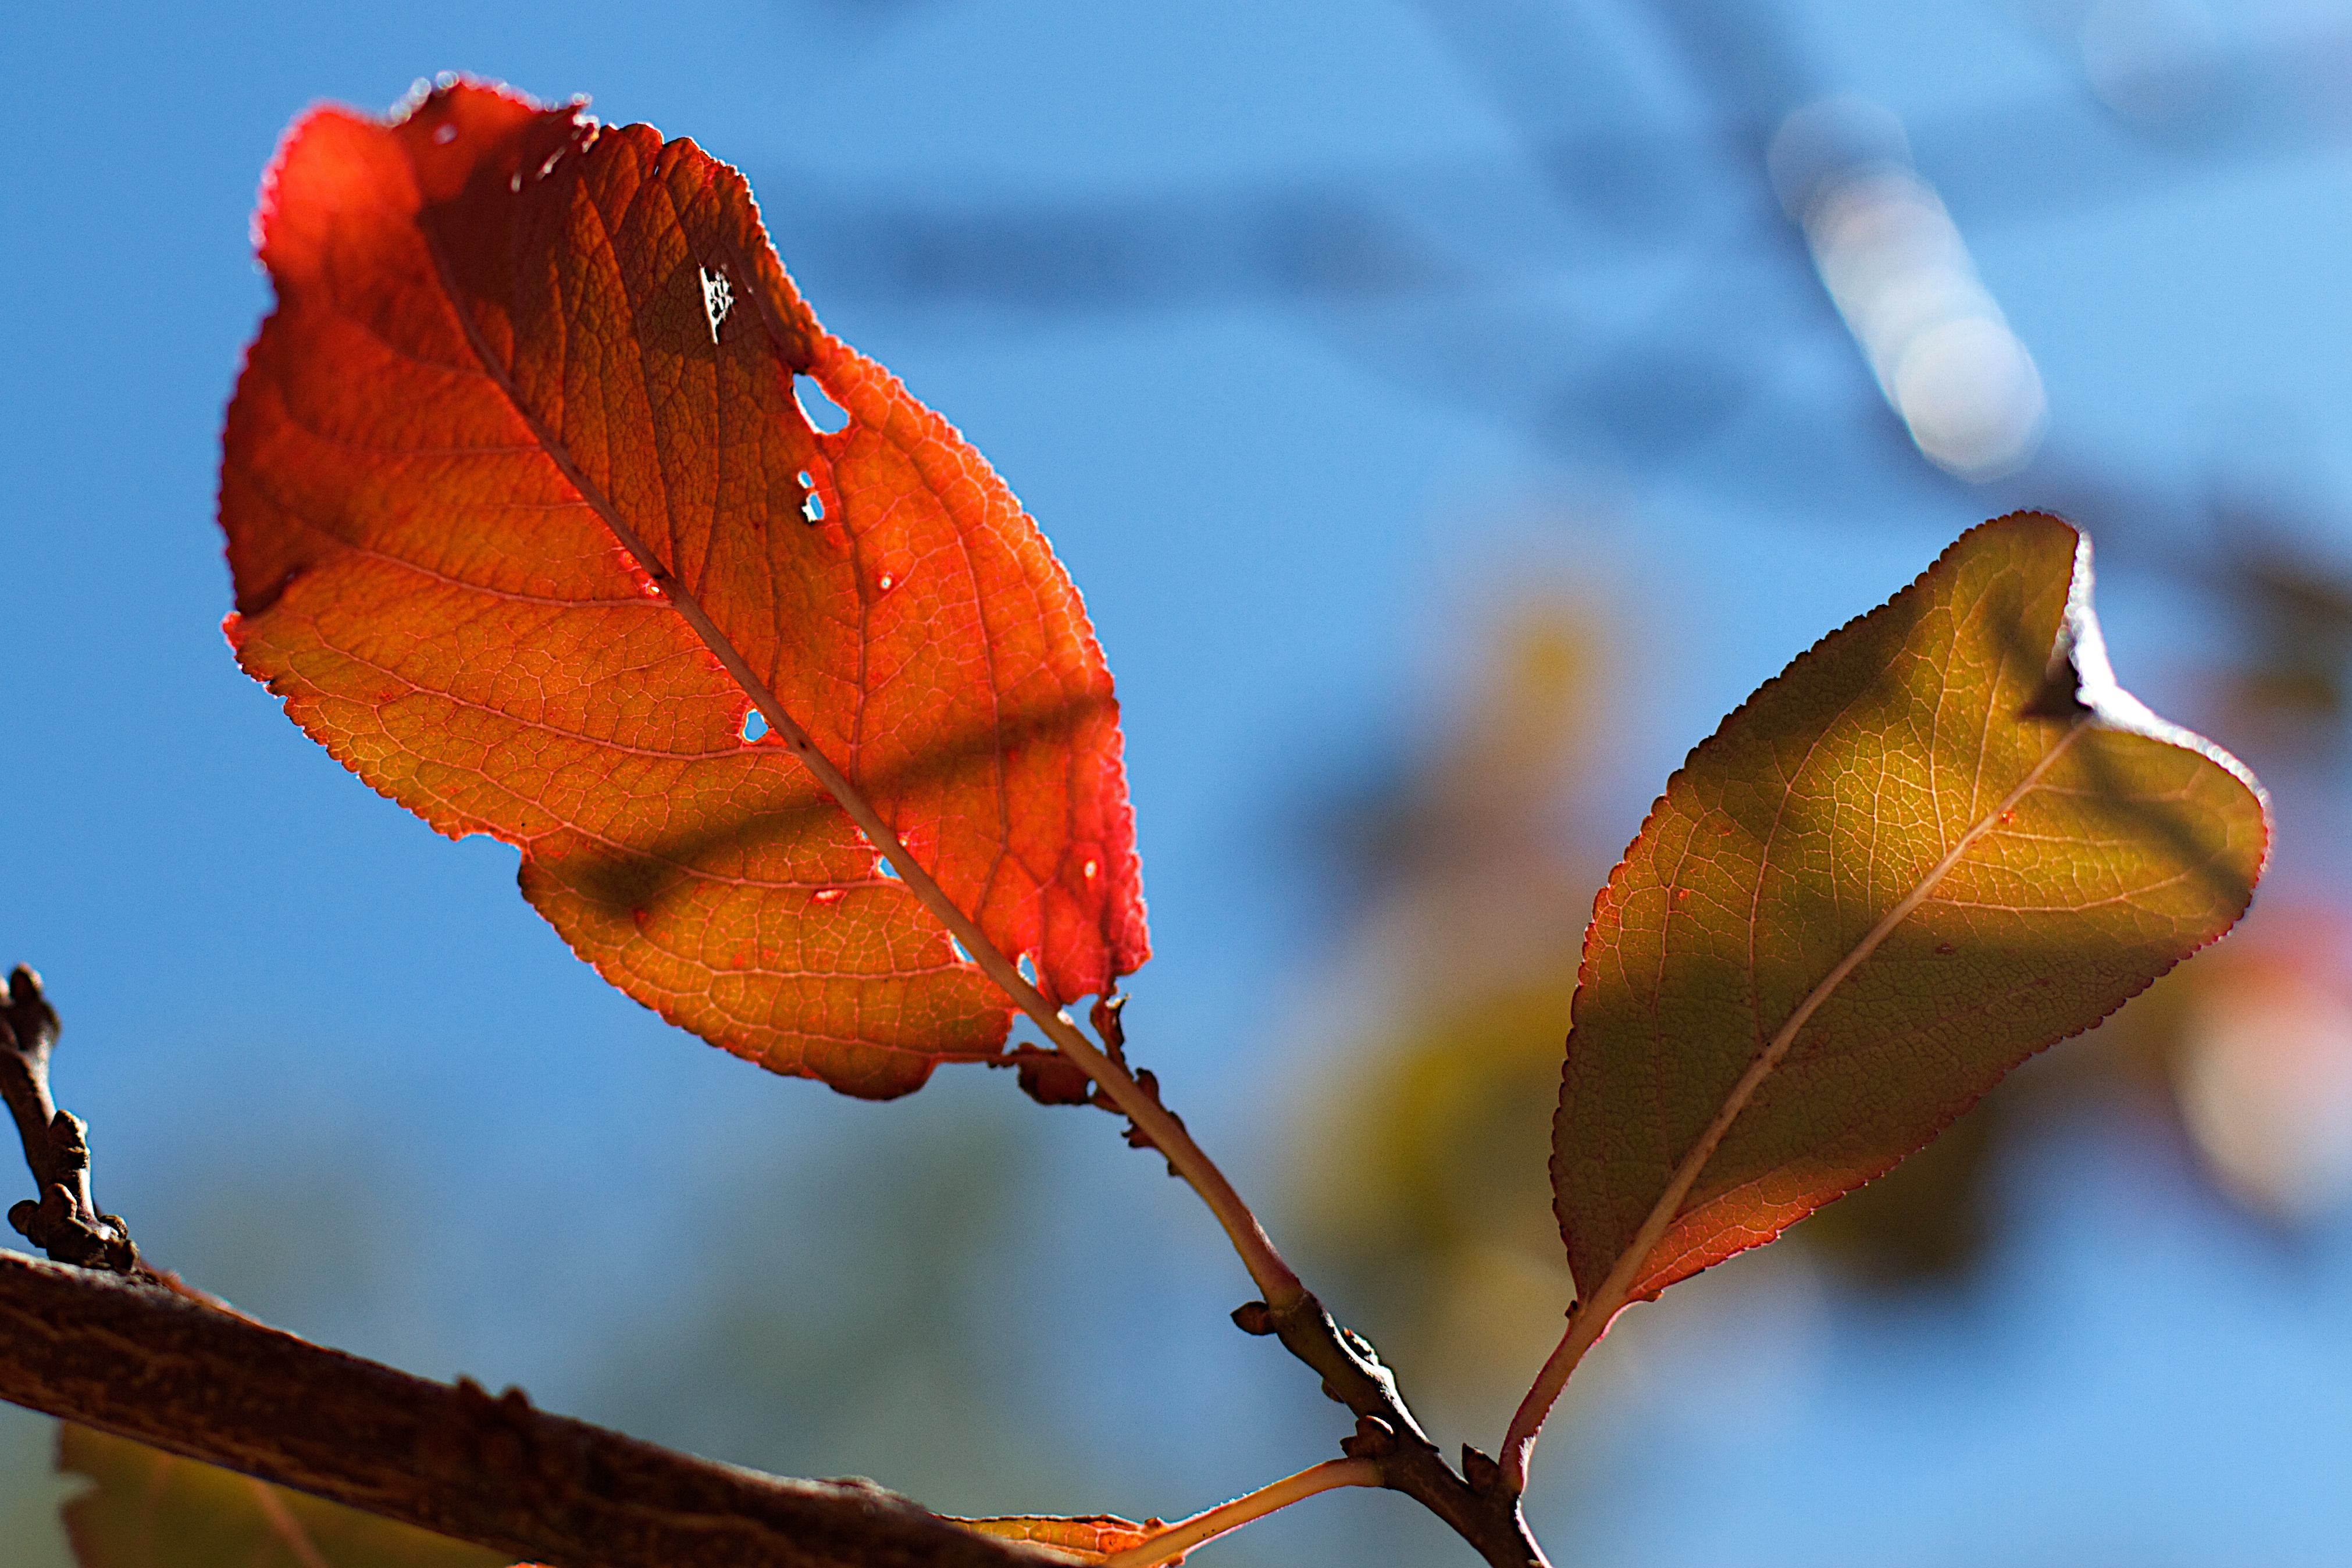
tree, nature, branch, blossom, plant, photography, sunlight, leaf, flower, petal, red, color, autumn, botany, yellow, flora, season, close up, macro photography, flowering plant, plant stem